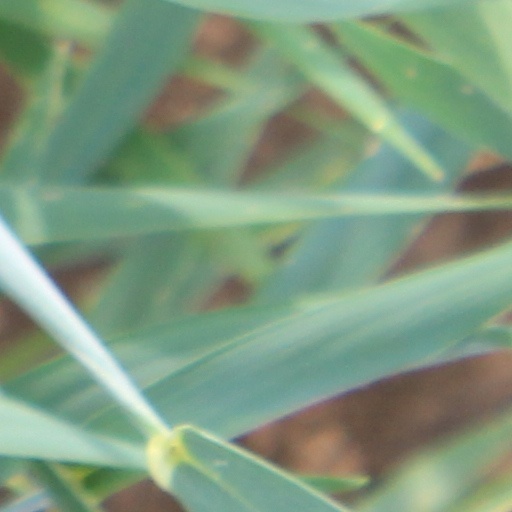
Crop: wheat